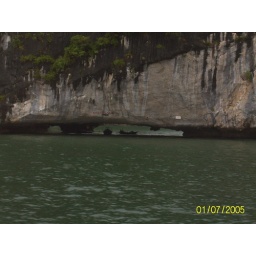
Tiny fishing boats sheltering in rock tunnel